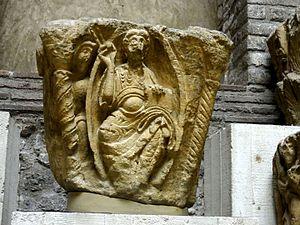
Abbaye Saint-Germain-des-Prés, chapiteau roman envoyé au musée de Cluny, inv. 18612. Se trouvait à l'est de la quatrième grande arcade du sud (n ° 31).
Le musée de Cluny, de son nom officiel Musée national du Moyen Âge - Thermes et hôtel de Cluny, est situé dans le 5ᵉ arrondissement de Paris, au cœur du Quartier latin, dans un hôtel particulier du XIIIᵉ siècle : l'hôtel de Cluny. Il possède l'une des plus importantes collections mondiales d'objets et d'œuvres d'art de l'époque médiévale et les thermes de Cluny, qui y sont contigus, en font également partie.
L’abbaye Saint-Germain-des-Prés, qui comprend l'actuelle église Saint-Germain-des-Prés, est une ancienne abbaye bénédictine de Paris, située 3 place Saint-Germain-des-Prés dans l'actuel 6ᵉ arrondissement. Fondée au milieu du VIᵉ siècle sous le nom de basilique Sainte-Croix et Saint-Vincent par le roi mérovingien Childebert Iᵉʳ et saint Germain, évêque de Paris, elle doit son nom actuel à ce dernier.